Béla Kun

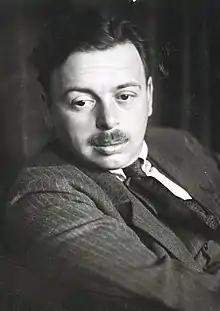
Béla Kun in 1922

On 21 March 1919, the Hungarian Soviet Republic, the second Communist regime in Europe after Russia itself, was proclaimed; the Social Democrats and the Communists merged under the interim name Hungarian Socialist Party, and Béla Kun was released from prison and sworn into office.